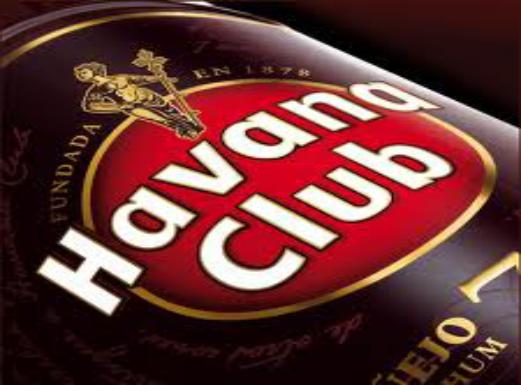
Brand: Havana Club
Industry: Necessities